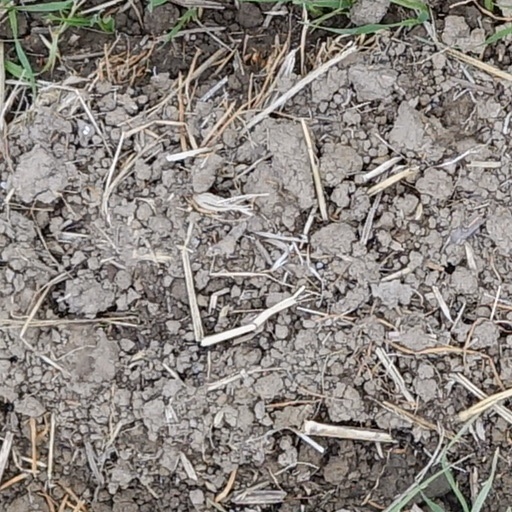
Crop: wheat